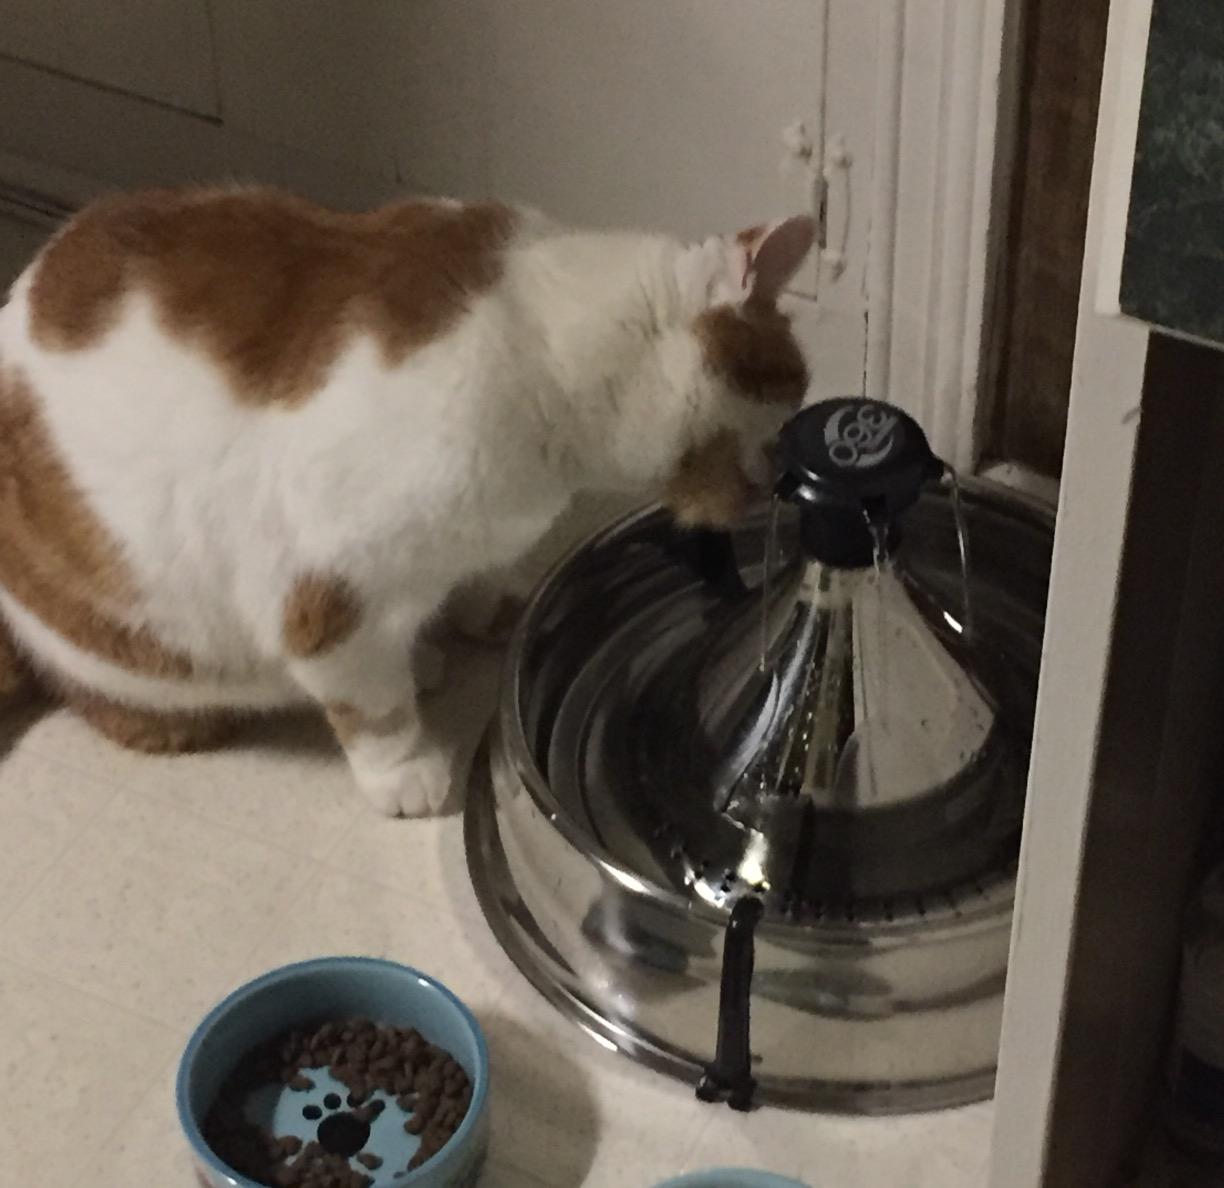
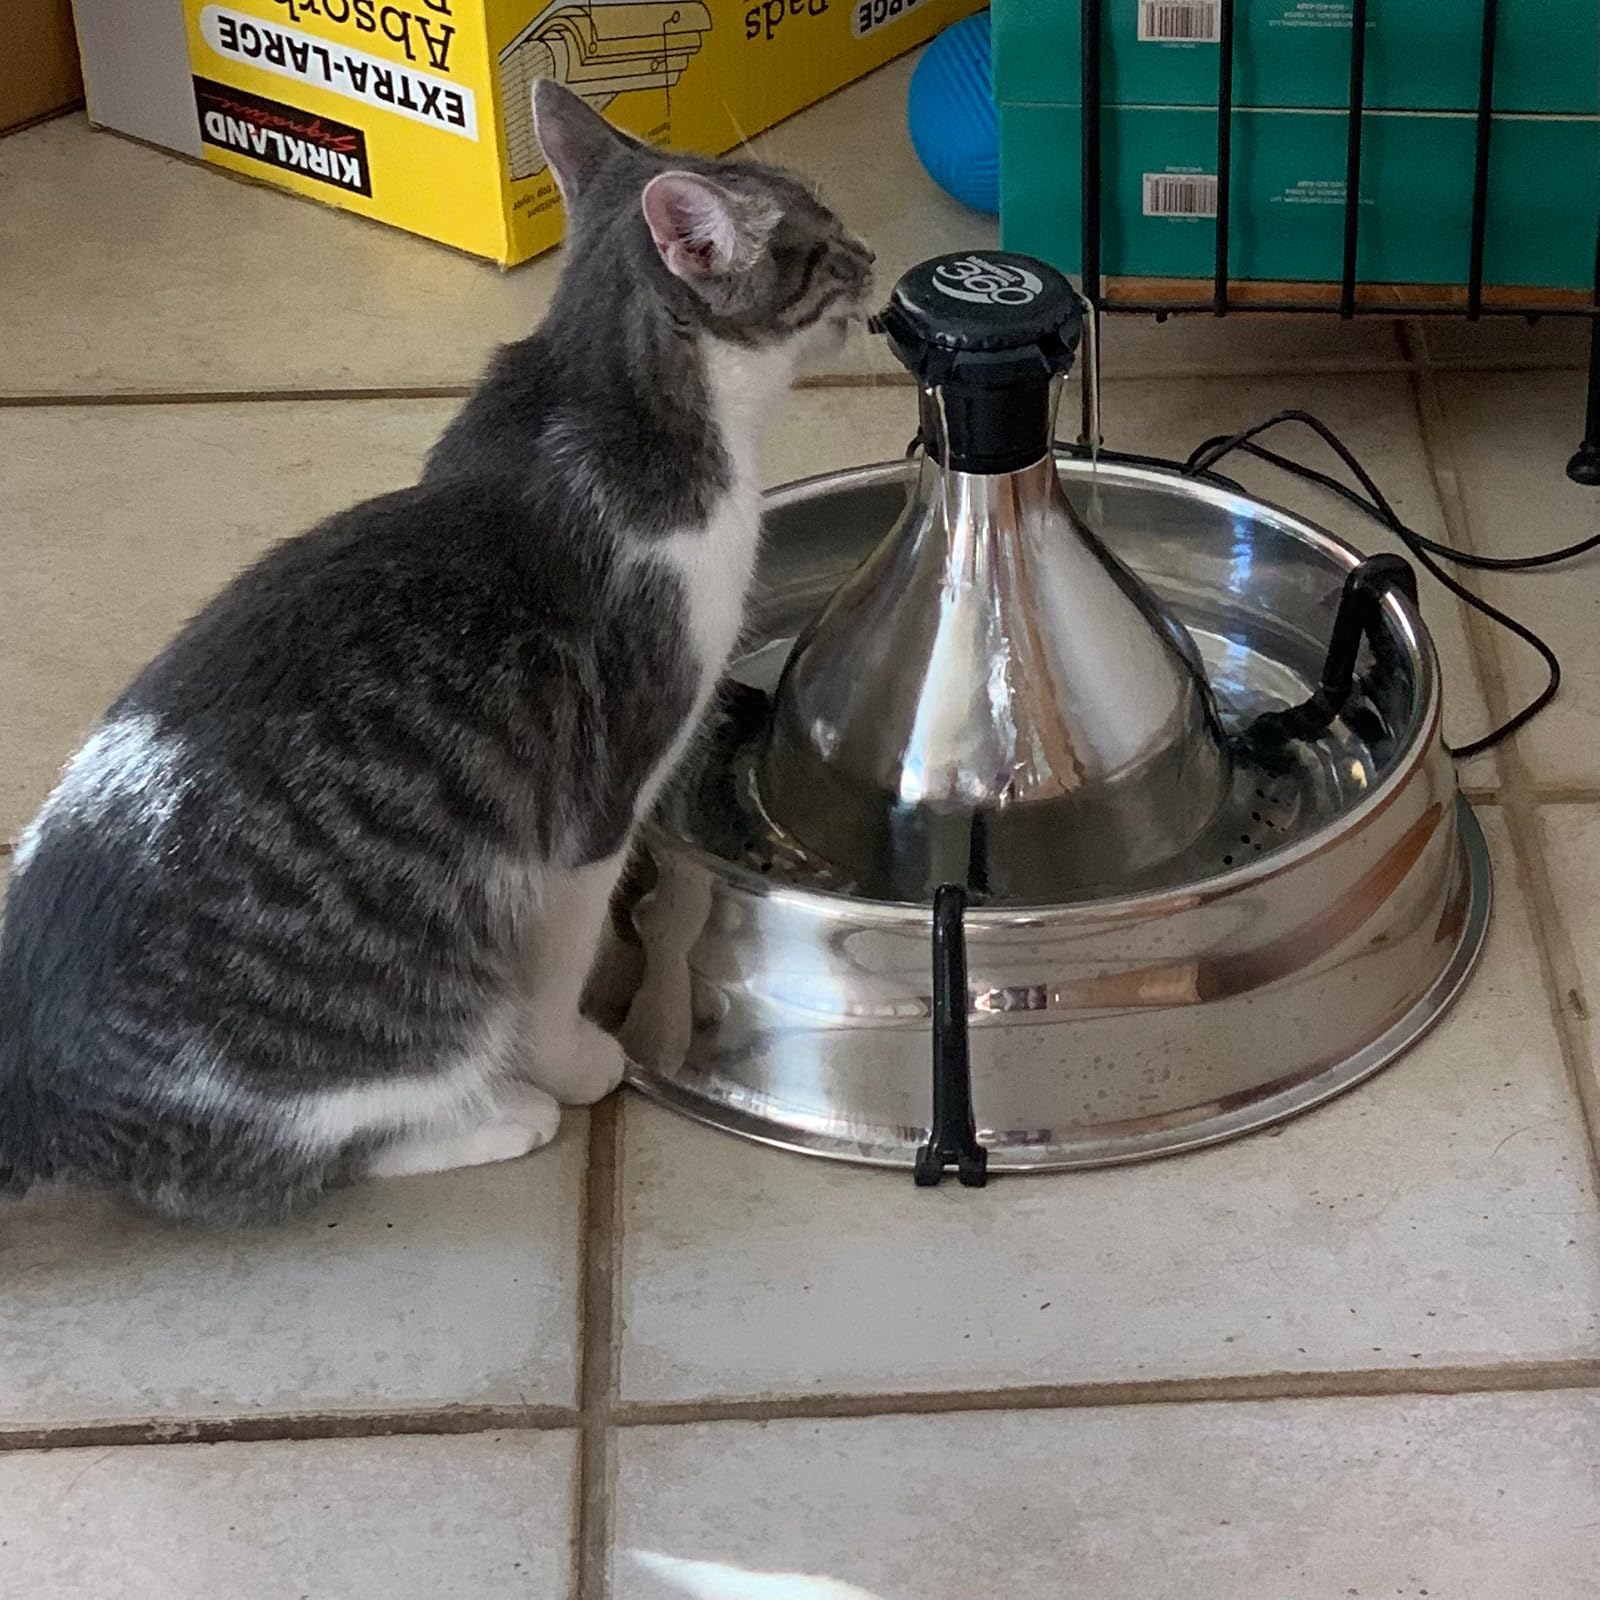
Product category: items_bowl
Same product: yes